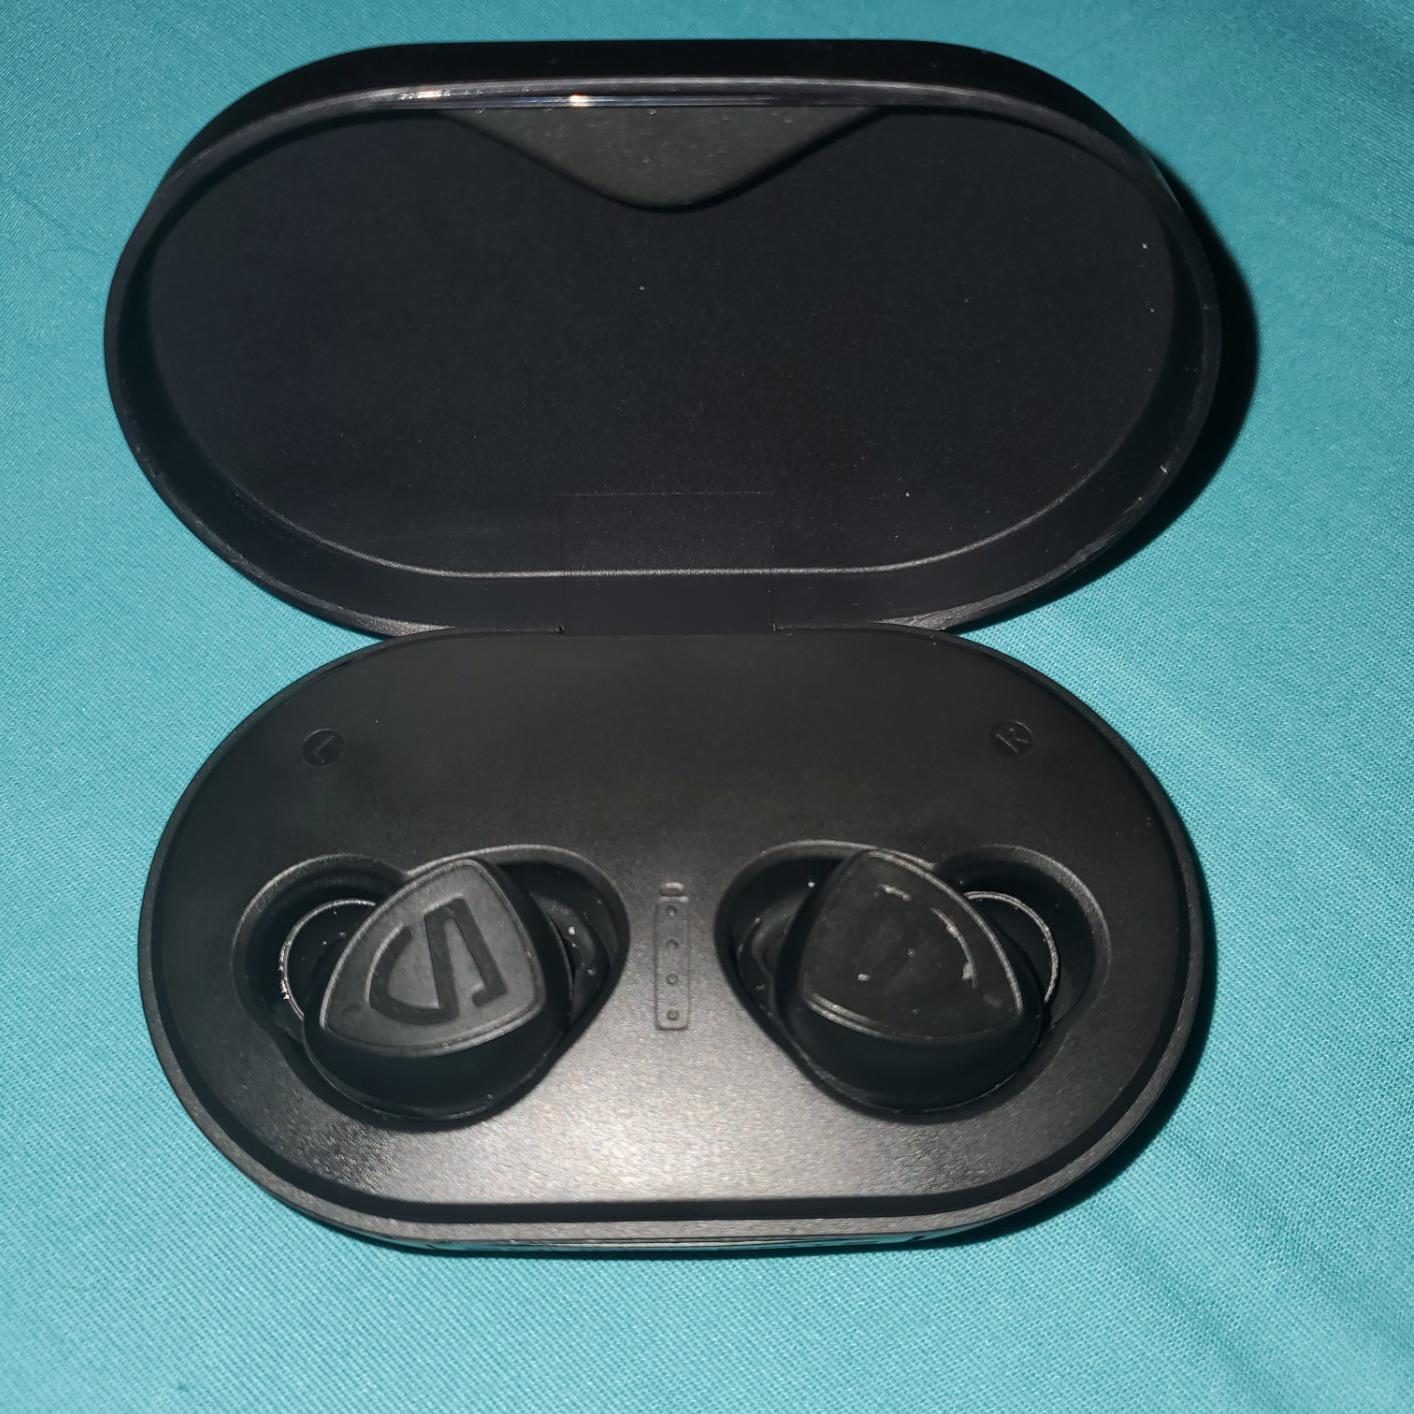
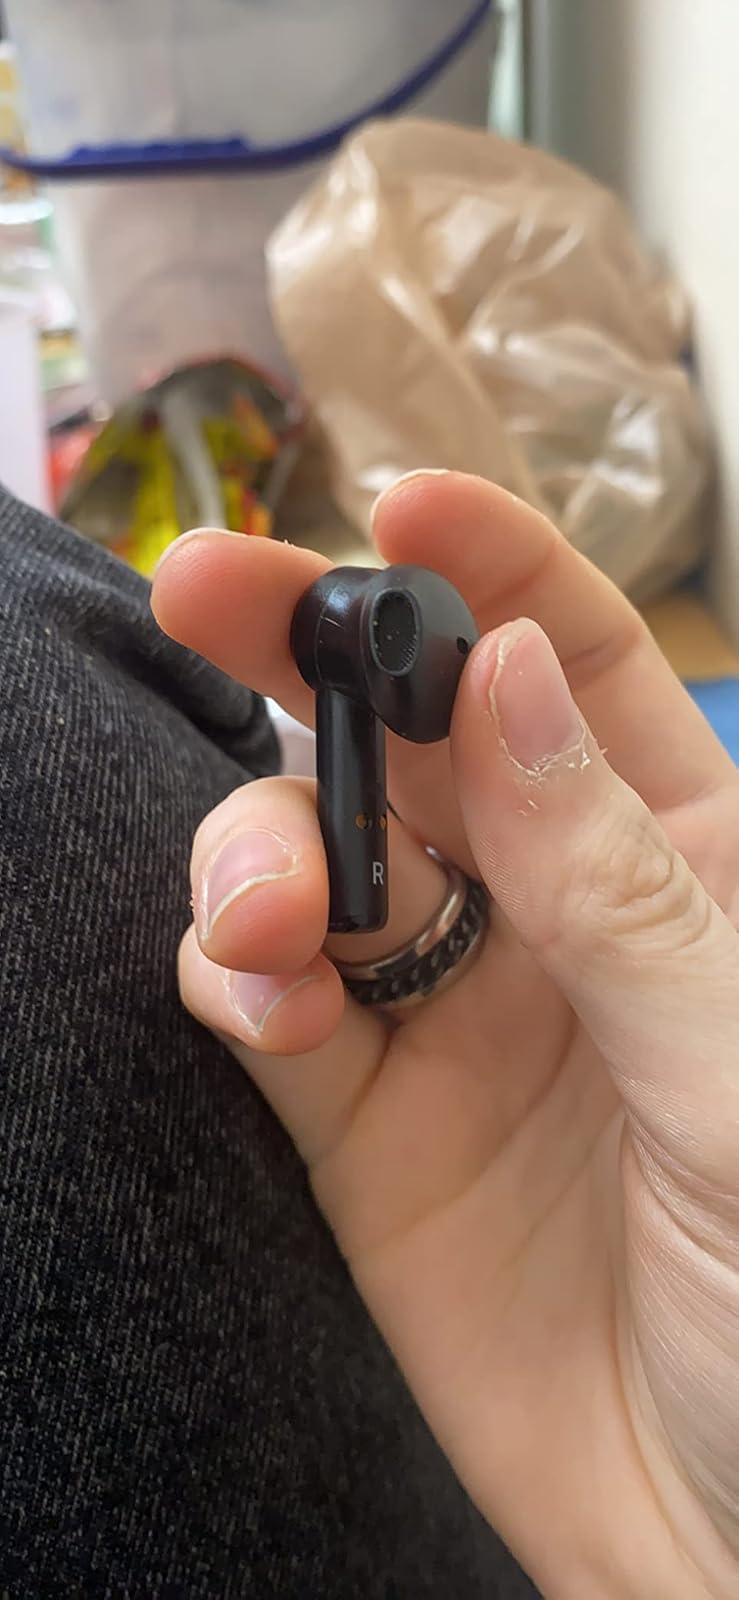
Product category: earbuds
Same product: no